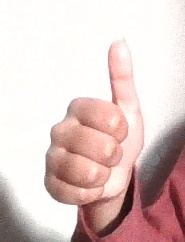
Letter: aleff